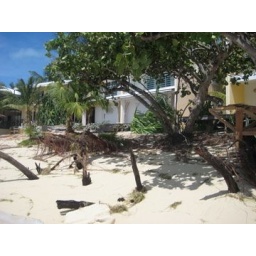
The beach in front of my house